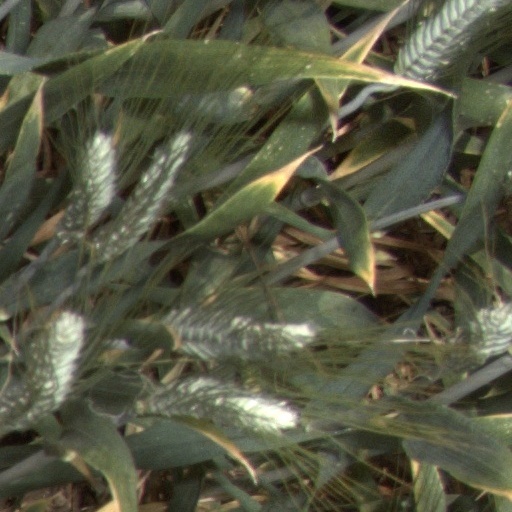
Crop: wheat